Kalmykia

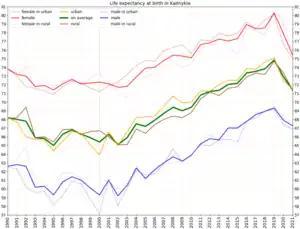
Life expectancy at birth in Kalmykia

Due to their widespread dispersal in Siberia, their language and culture suffered a possibly irreversible decline. Khrushchev finally allowed their return in 1957, when they found their homes, jobs, and land occupied by imported Russians and Ukrainians, who remained. On 9 January 1957, Kalmykia again became an autonomous oblast, and on 29 July 1958, an autonomous republic within the Russian SFSR.